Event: Nepal Earthquake
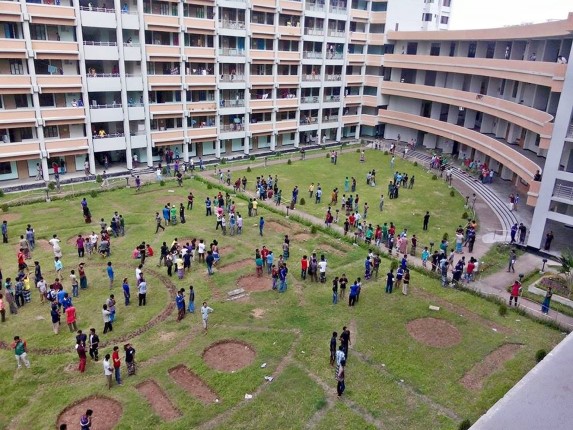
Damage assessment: no_damage